Light Reaction Regiment

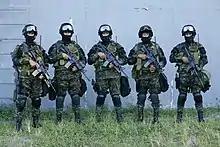
Then LRB commandos in 2012 posing with their combat gear.

The LRR's history began in August 1995 when the Armed Forces of the Philippines established an anti-terrorist unit within the ranks of the 1st Special Forces Regiment (Airborne), known as Alpha Two Zero (A-20). It consisted of 20 SFR operators, placed into two 4-man assaulter teams, two 2-man sniper/observer teams, two 2-man breaching teams and a four-man C2 group.